Real presence of Christ in the Eucharist

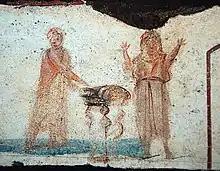
A 3rd-century fresco in the Catacomb of Callixtus, interpreted by the archaeologist Joseph Wilpert as showing on the left Jesus multiplying bread and fish, a symbol of the Eucharistic consecration, and on the right a representation of the deceased, who through participation in the Eucharist has obtained eternal happiness

Ignatius of Antioch, writing in about AD 106 to the Roman Christians, says: "I desire the bread of God, the heavenly bread, the bread of life, which is the flesh of Jesus Christ, the Son of God, who became afterwards of the seed of David and Abraham; and I desire the drink of God, namely his blood, which is incorruptible love and eternal life."